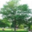
Label: maple_tree